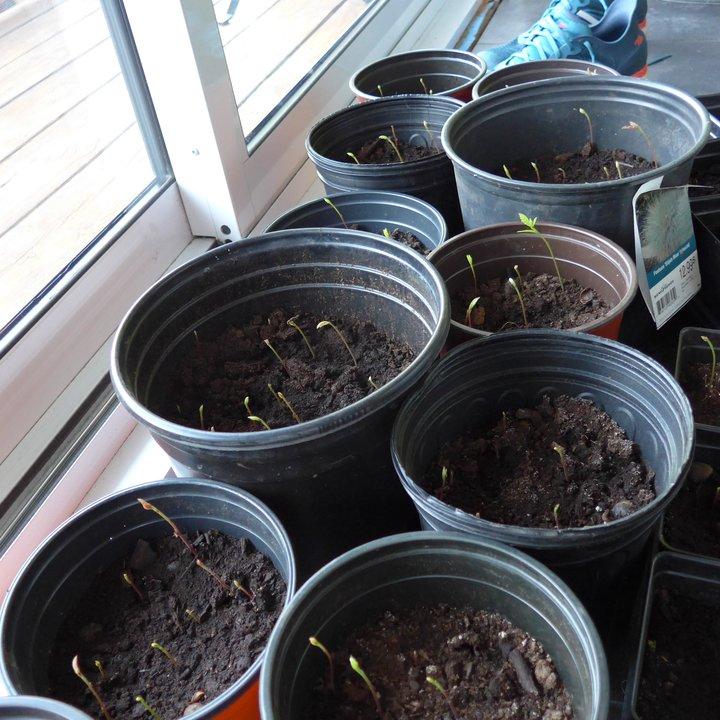
Mbegu zilizopandwa ndani ya udongo mzuri wenye rutuba, na kutunzwa kwenye mabakuli madogo ya plastiki yenye rangi nyeusi, zikiwa katika hatua ya awali ya kutoa maua.